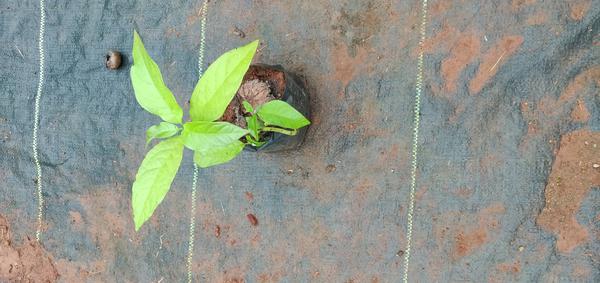
Plant: Avacado